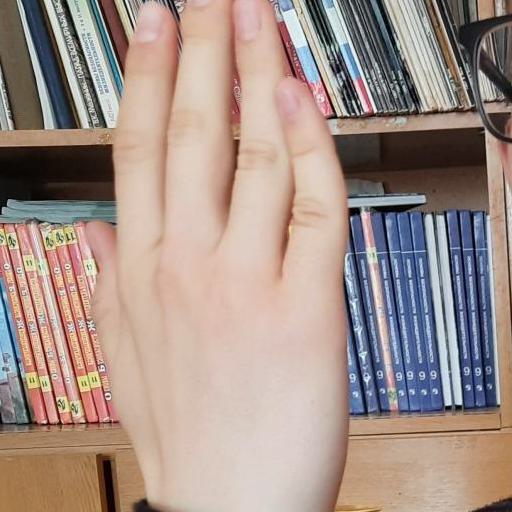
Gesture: stop_inverted